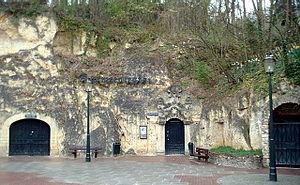
Le Cauberg est une colline de Fauquemont dans la province de Limbourg aux Pays-Bas. Cauberg est surtout connue des cyclistes.